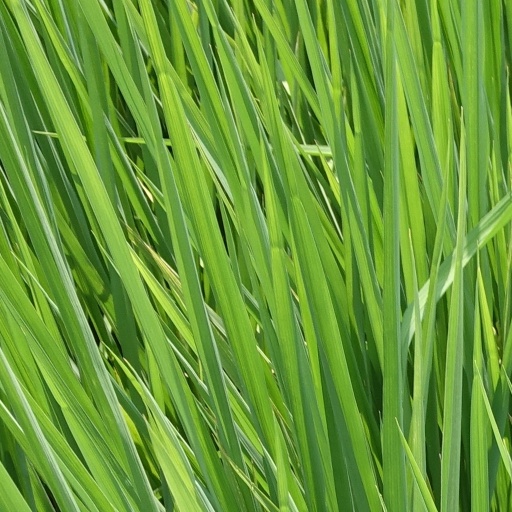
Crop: rice